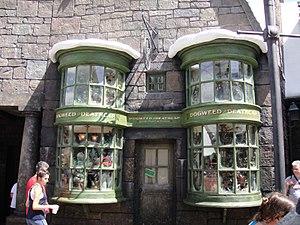
The Wizarding World of Harry Potter est le nom de zones thématiques liées à l'univers de Harry Potter, situées dans plusieurs parcs Universal. La première zone présentée sous ce nom ouvre en 2010 à Universal's Islands of Adventure à Orlando, en Floride. Une extension de la zone est inaugurée en 2014 à Universal Studios Florida, le parc voisin. La zone d'Universal's Islands of Adventure est dupliquée à Universal Studios Japan en 2014. Un projet similaire est réalisé à Universal Studios Hollywood, en Californie en 2016.